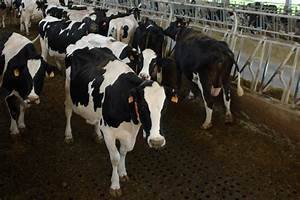
Label: mucca